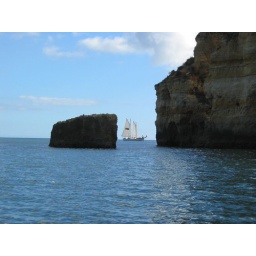
Visit the ocean in small boat